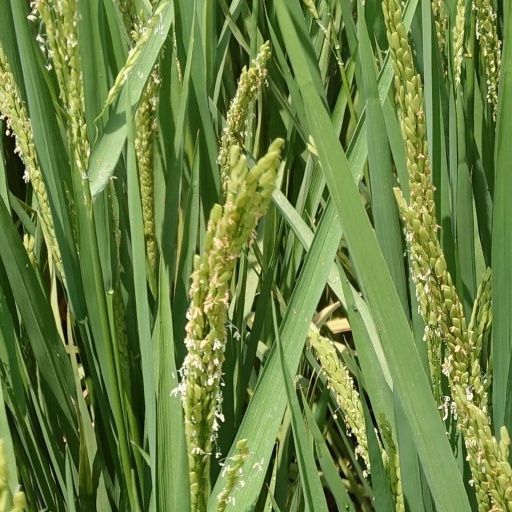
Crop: rice